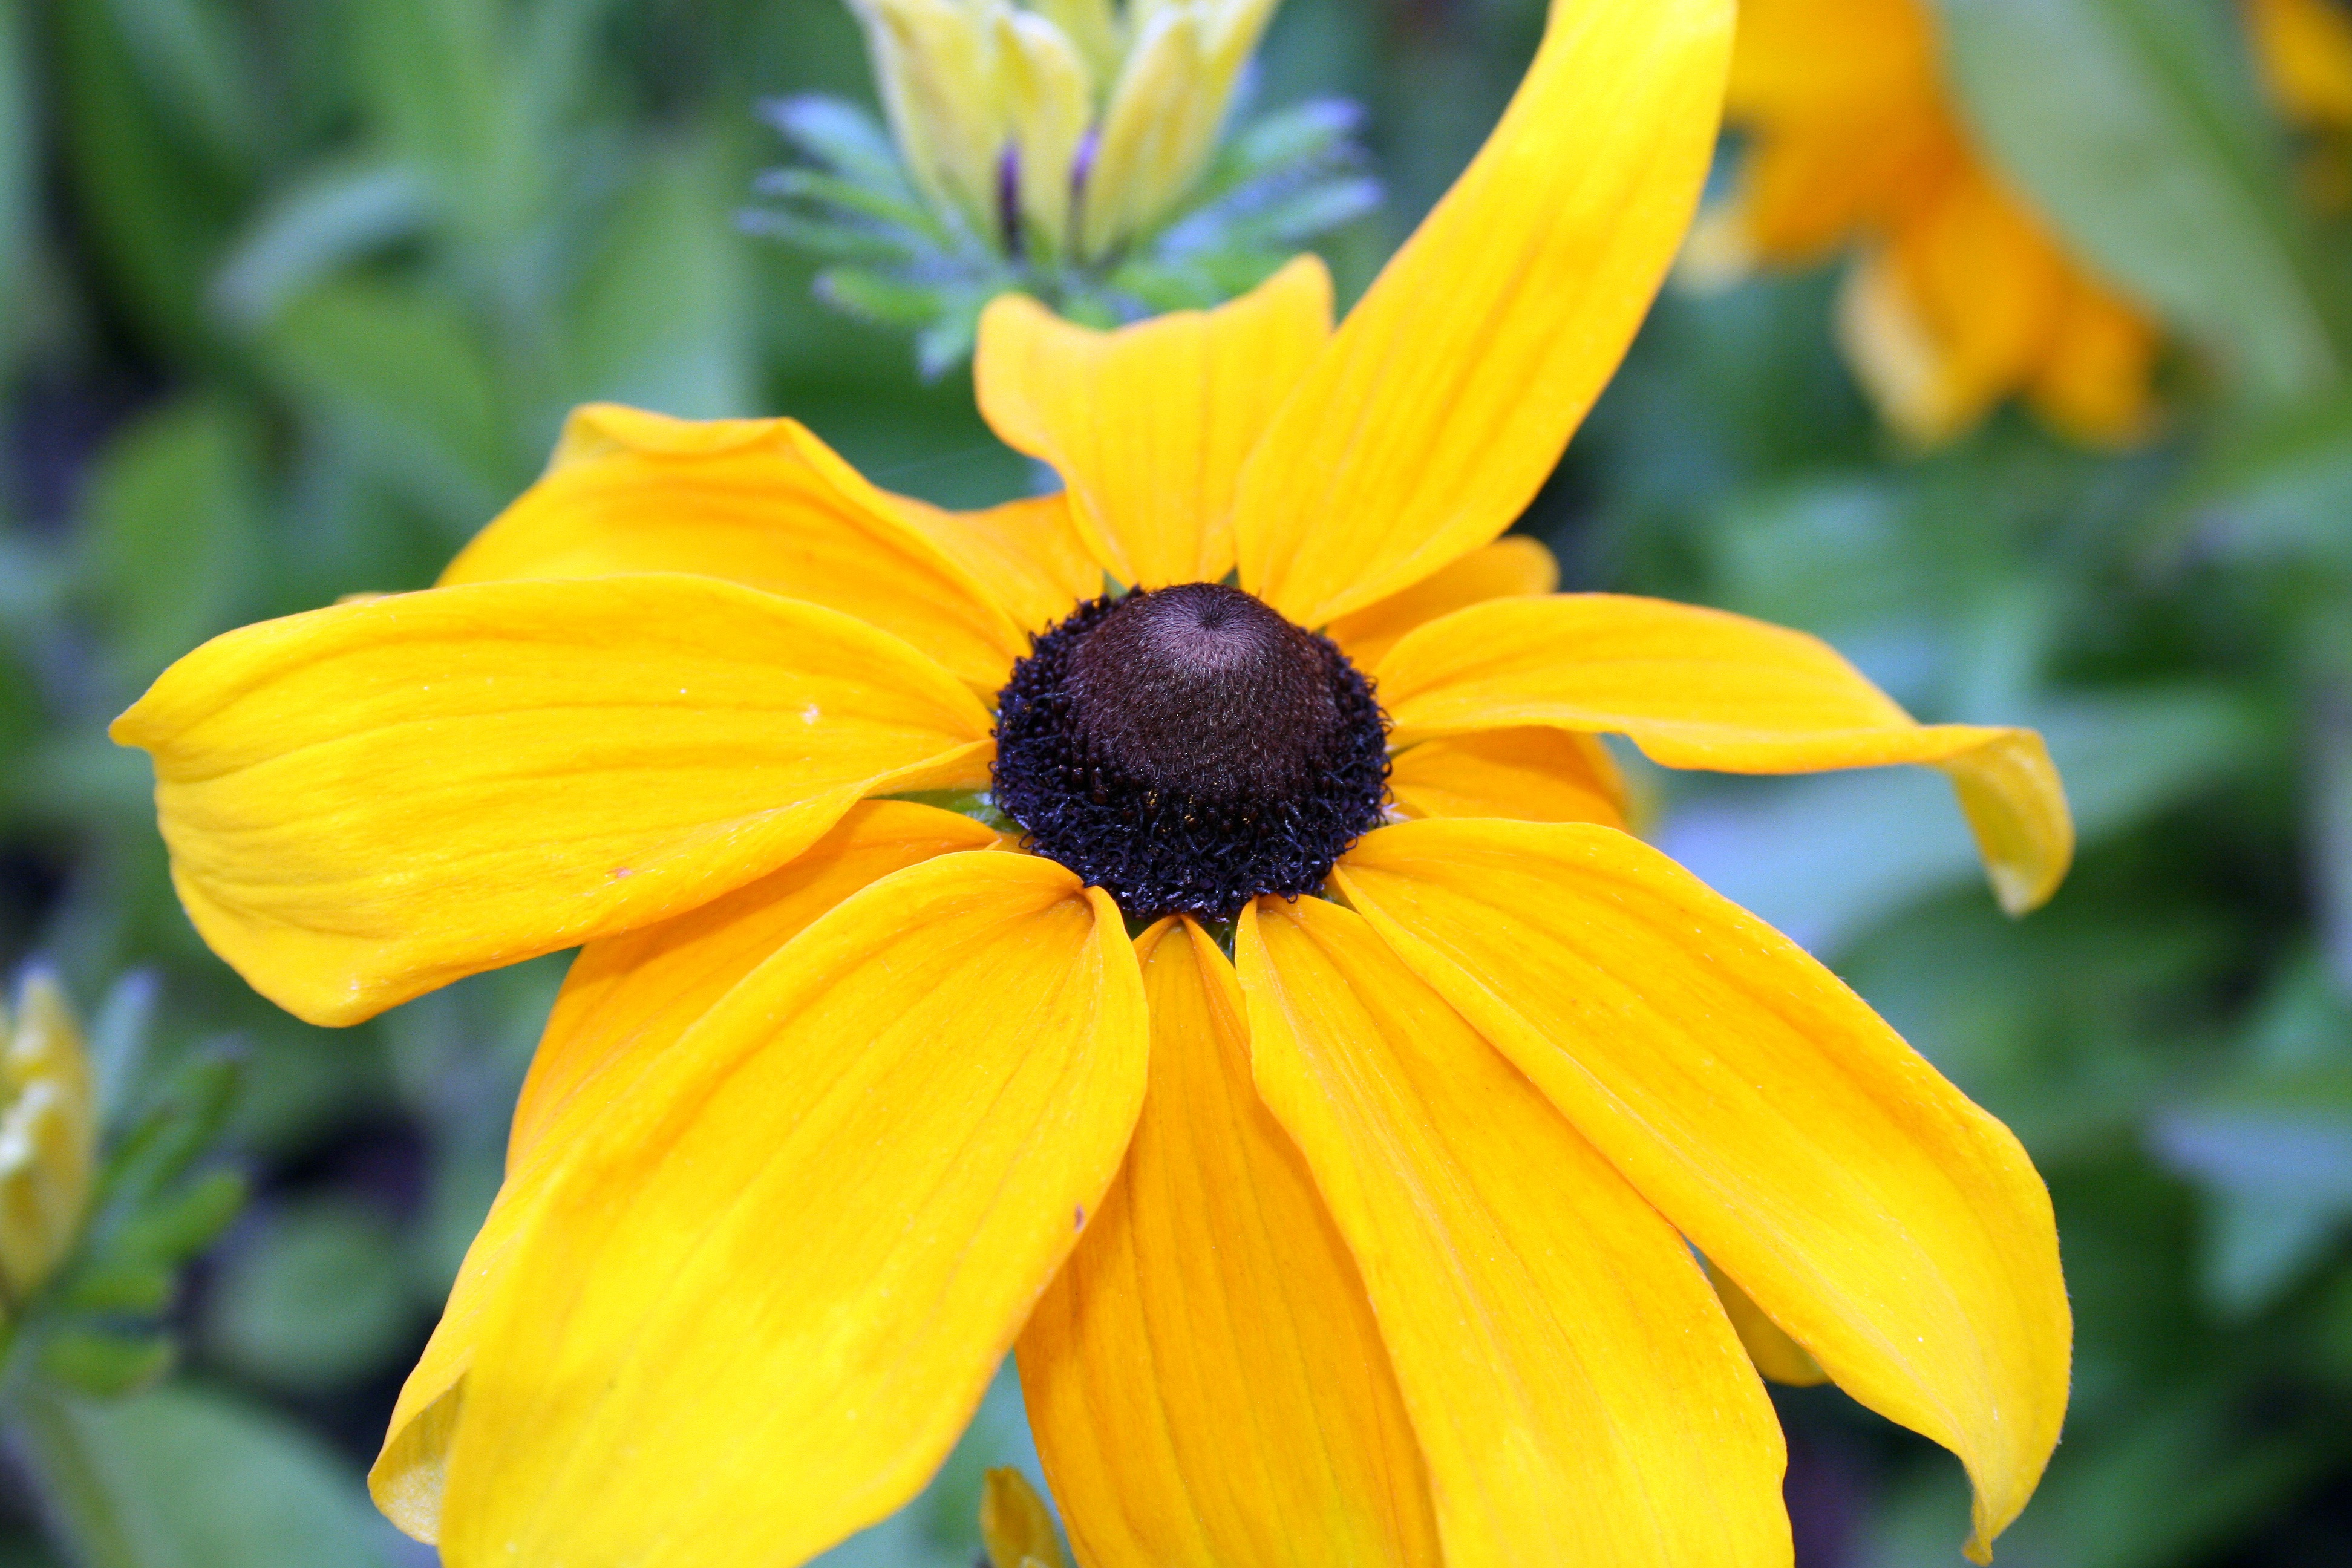
nature, plant, flower, petal, bloom, summer, botany, yellow, garden, flora, sunflower, wildflower, close up, petals, sun flower, horticulture, nectar, macro photography, flowering plant, daisy family, yellow flowered plant, plant stem, land plant, yellow napvir g